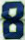
Number: 8